Marie Louise Amiet

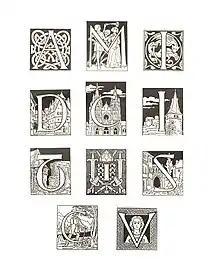
Illustrations by Marie Louise Amiet for Victor Hugo's "Le Rhin".

Amiet was a student of the illustrator and engraver Josef Kaspar Sattler. A member of the Society of Alsation Artists, around 1912 she illustrated "Le Rhin" by Victor Hugo.